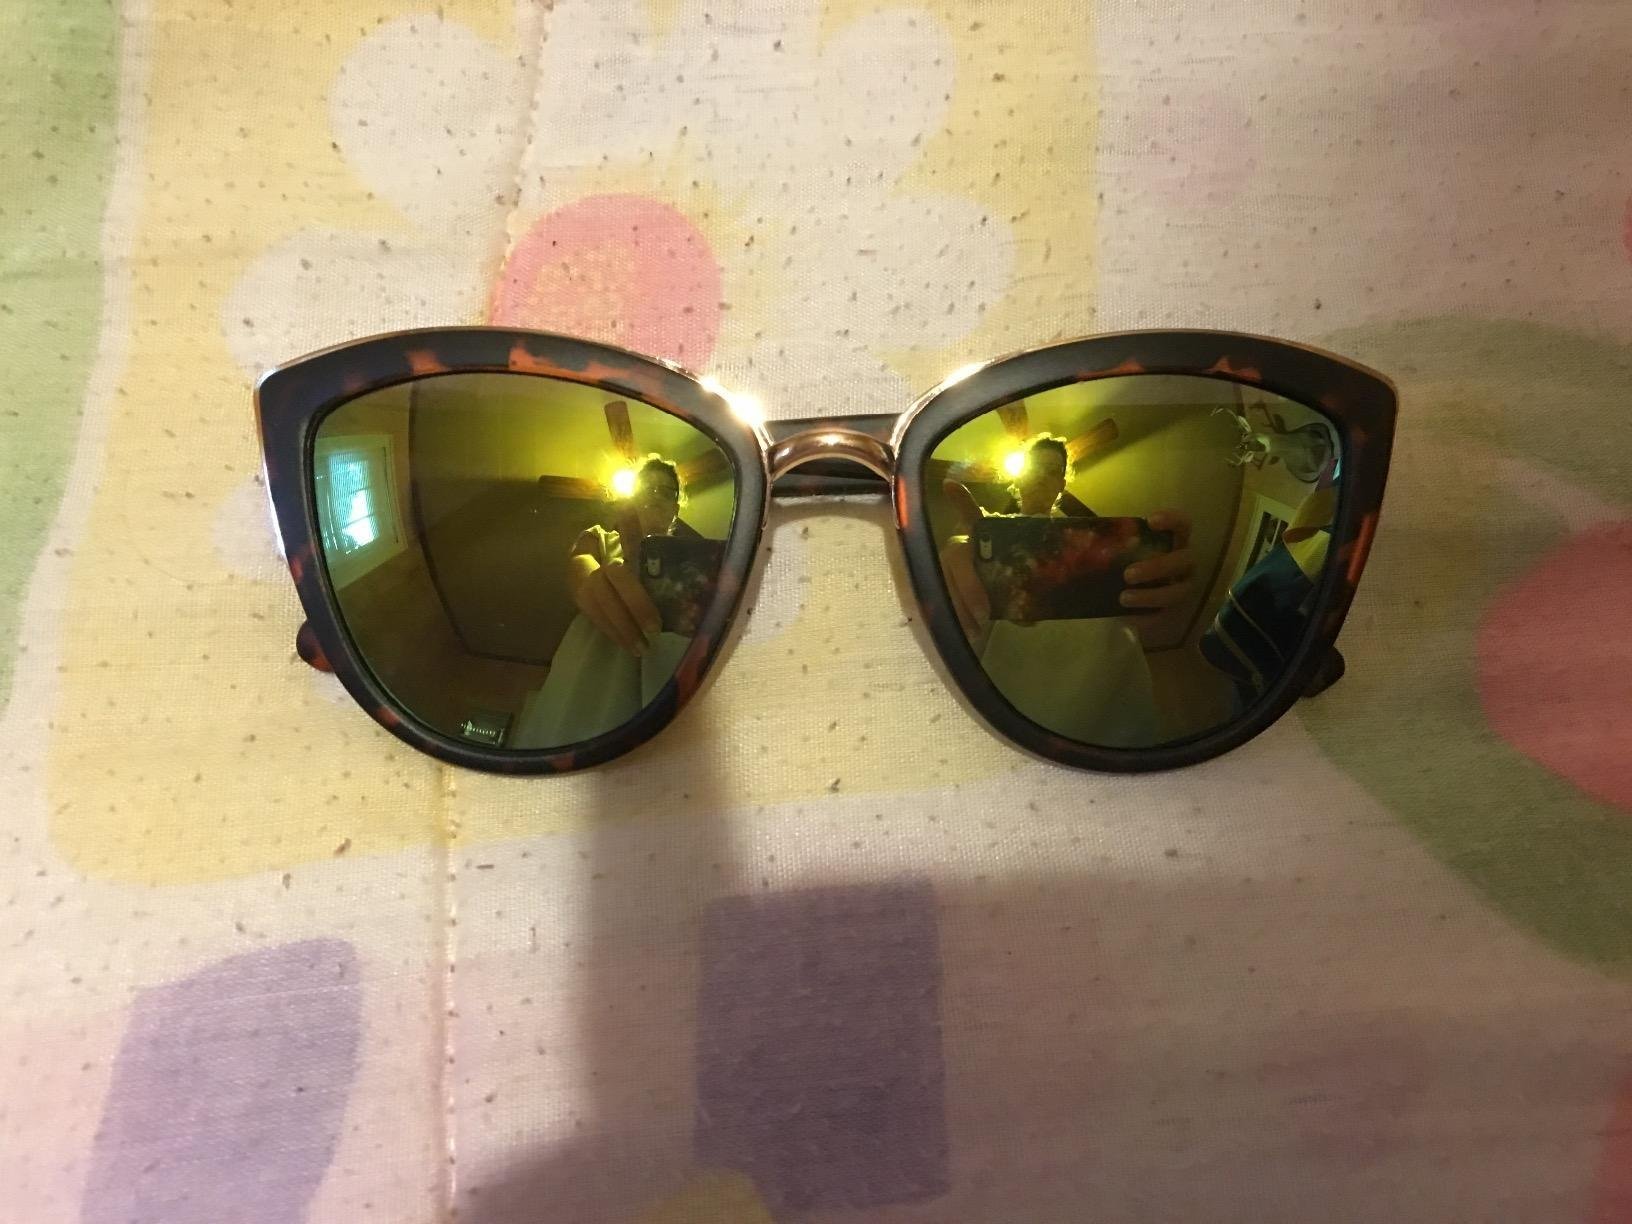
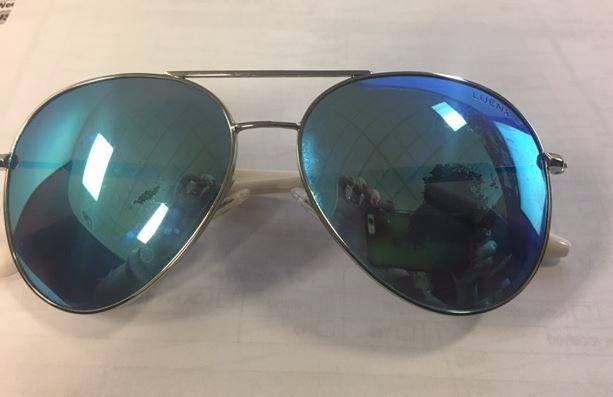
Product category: accessories_sunglasses
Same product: no